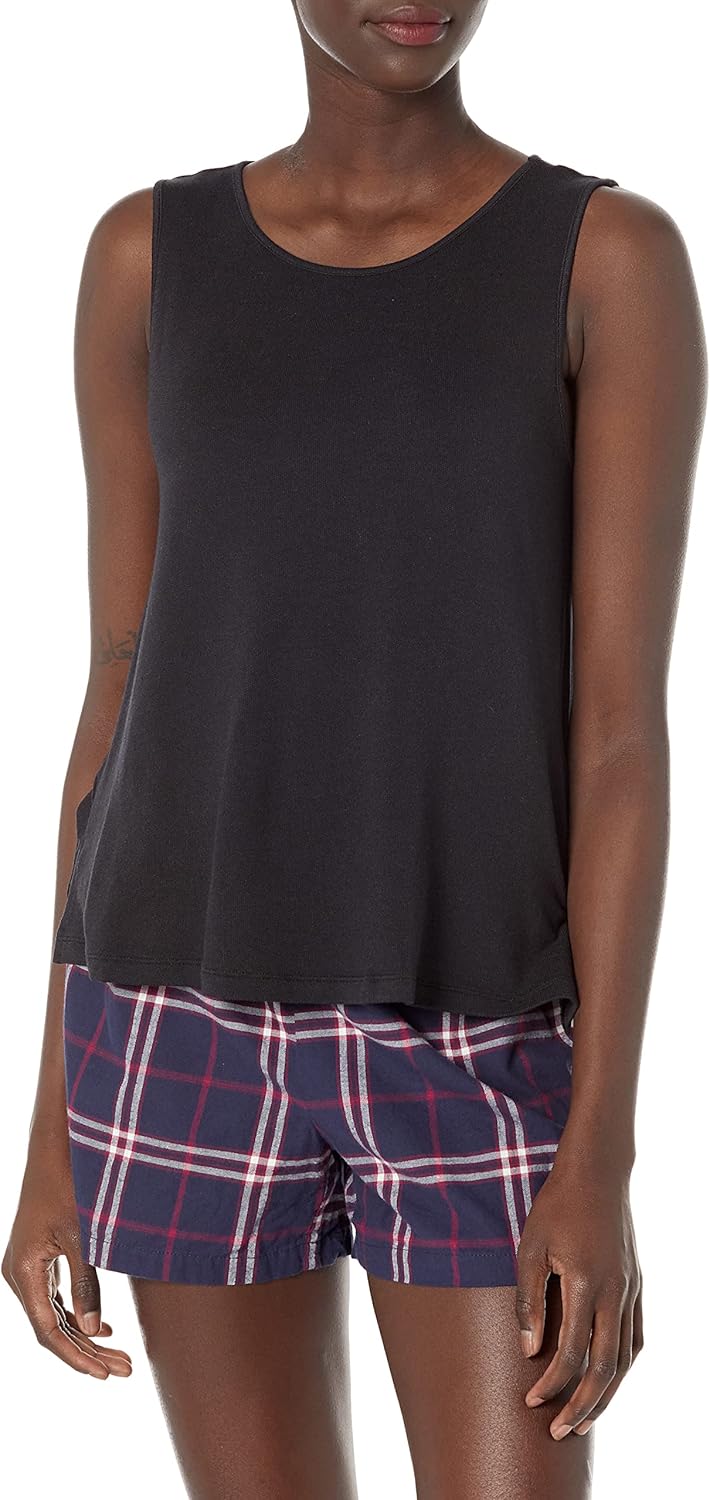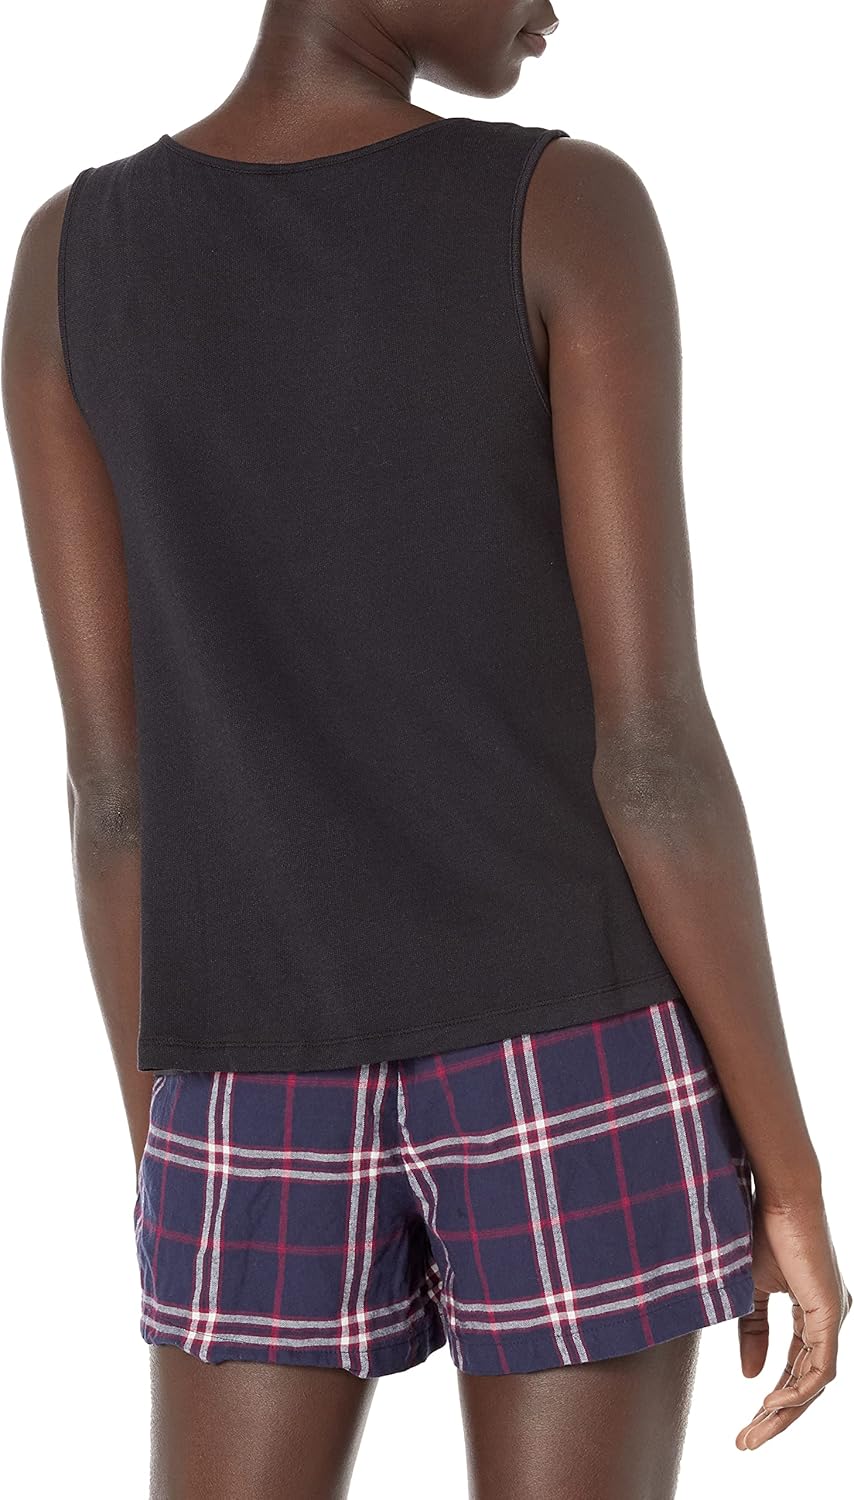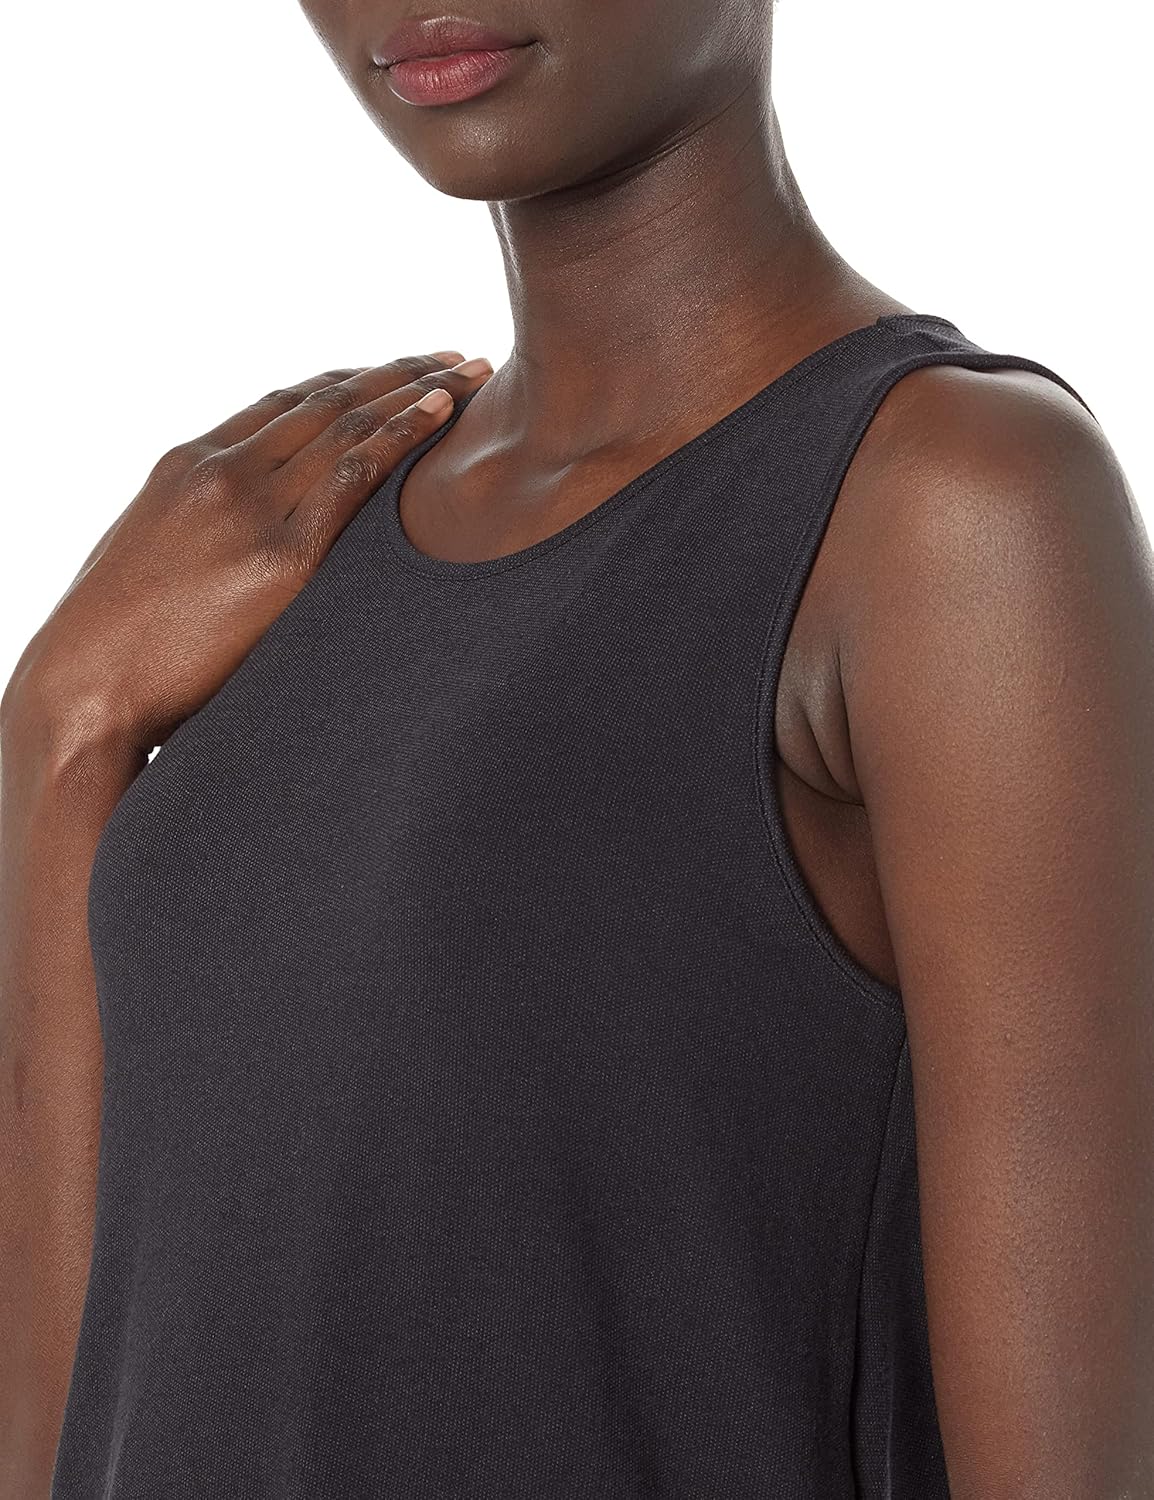
Amazon Essentials Women's Lightweight Lounge Terry Tank
Category: AMAZON FASHION
An Amazon brand - Lounge in style and cozy comfort with this sleeveless terry tank top Amazon Essentials is focused on creating affordable, high-quality, and long-lasting everyday clothing you can rely on. Our line of women's apparel includes cashmere sweaters, fleece and down jackets, and more, including plus-size options. Our consistent sizing takes the guesswork out of shopping, and each piece is put to the test to maintain the highest standards in quality and comfort.
Features: 64% Rayon, 32% Cotton, 4% Spandex | Imported | Pull On closure | Machine Wash | Lounge in style and cozy comfort with this sleeveless terry tank top | This supersoft terry offers incredible comfort with rich rayon fibers and a gently brushed back | Everyday made better: we listen to customer feedback and fine-tune every detail to ensure quality, fit, and comfort